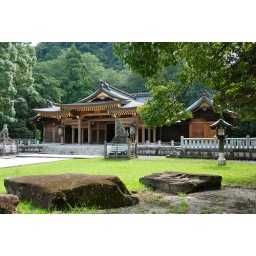
A shrine at the base of a mountain in Gifu City, Gifu Prefecture, Japan